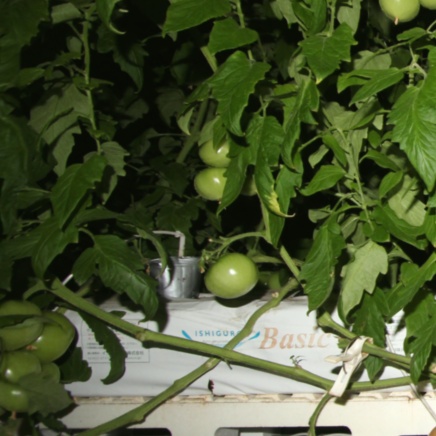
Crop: tomato